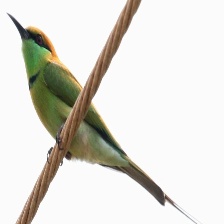
Species: ASIAN GREEN BEE EATER
Scientific name: MEROPS ORIENTALIS
ImageNet parent category: bee_eater